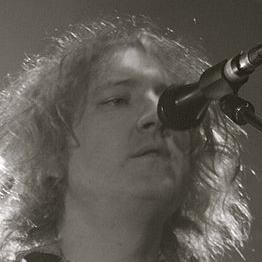
Age: 45